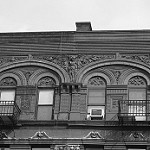
Label: B & W